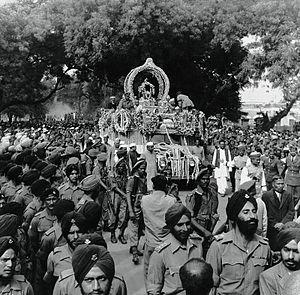
Cette page dresse une liste de personnalités mortes au cours de l'année 1948 présentée dans l'ordre chronologique.